Shelley Potteries

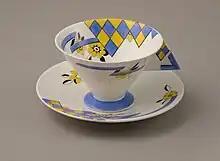
Art Deco Vogue shape designed by Eric Slater 1930

The period of the mid twenties until the start of the Second World War was Shelley's most productive years. It was during this time that the Art Deco period was proving to be very successful with the various Deco shapes that were designed. Another factor that was helping the company was that the bone content in the china had enhanced the quality and in cup shapes the phrase 'eggshell china' was commonly used.